W. Mont Ferry

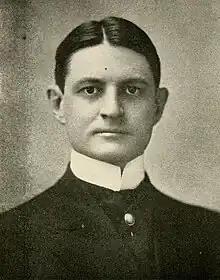
From 1914's "Men of Affairs in the State of Utah"

William Montague Ferry (March 12, 1871 – January 11, 1938) was an American politician. He was a Utah State Senator and the 17th mayor of Salt Lake City.